Ancient Linzi

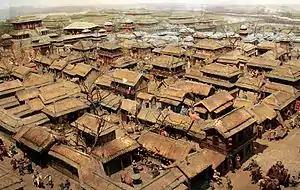
Model of ancient Linzi.

Linzi was the capital city of the Chinese Qi state. The ruins of the city lie in modern-day Linzi District, Shandong, China. The city was one of the largest and richest in China during the Spring and Autumn period. Upon occupying Linzi in 221 BC, King Ying Zheng of Qin completed his conquest of the Chinese rival states and declared himself the first emperor of China shortly afterwards. The ruins of the ancient city were excavated in 1926 by Japanese archaeologists and in 1964 by Chinese archaeologists.